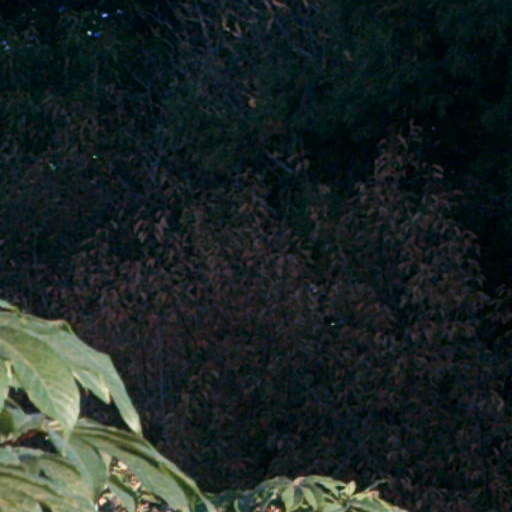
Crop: cassava